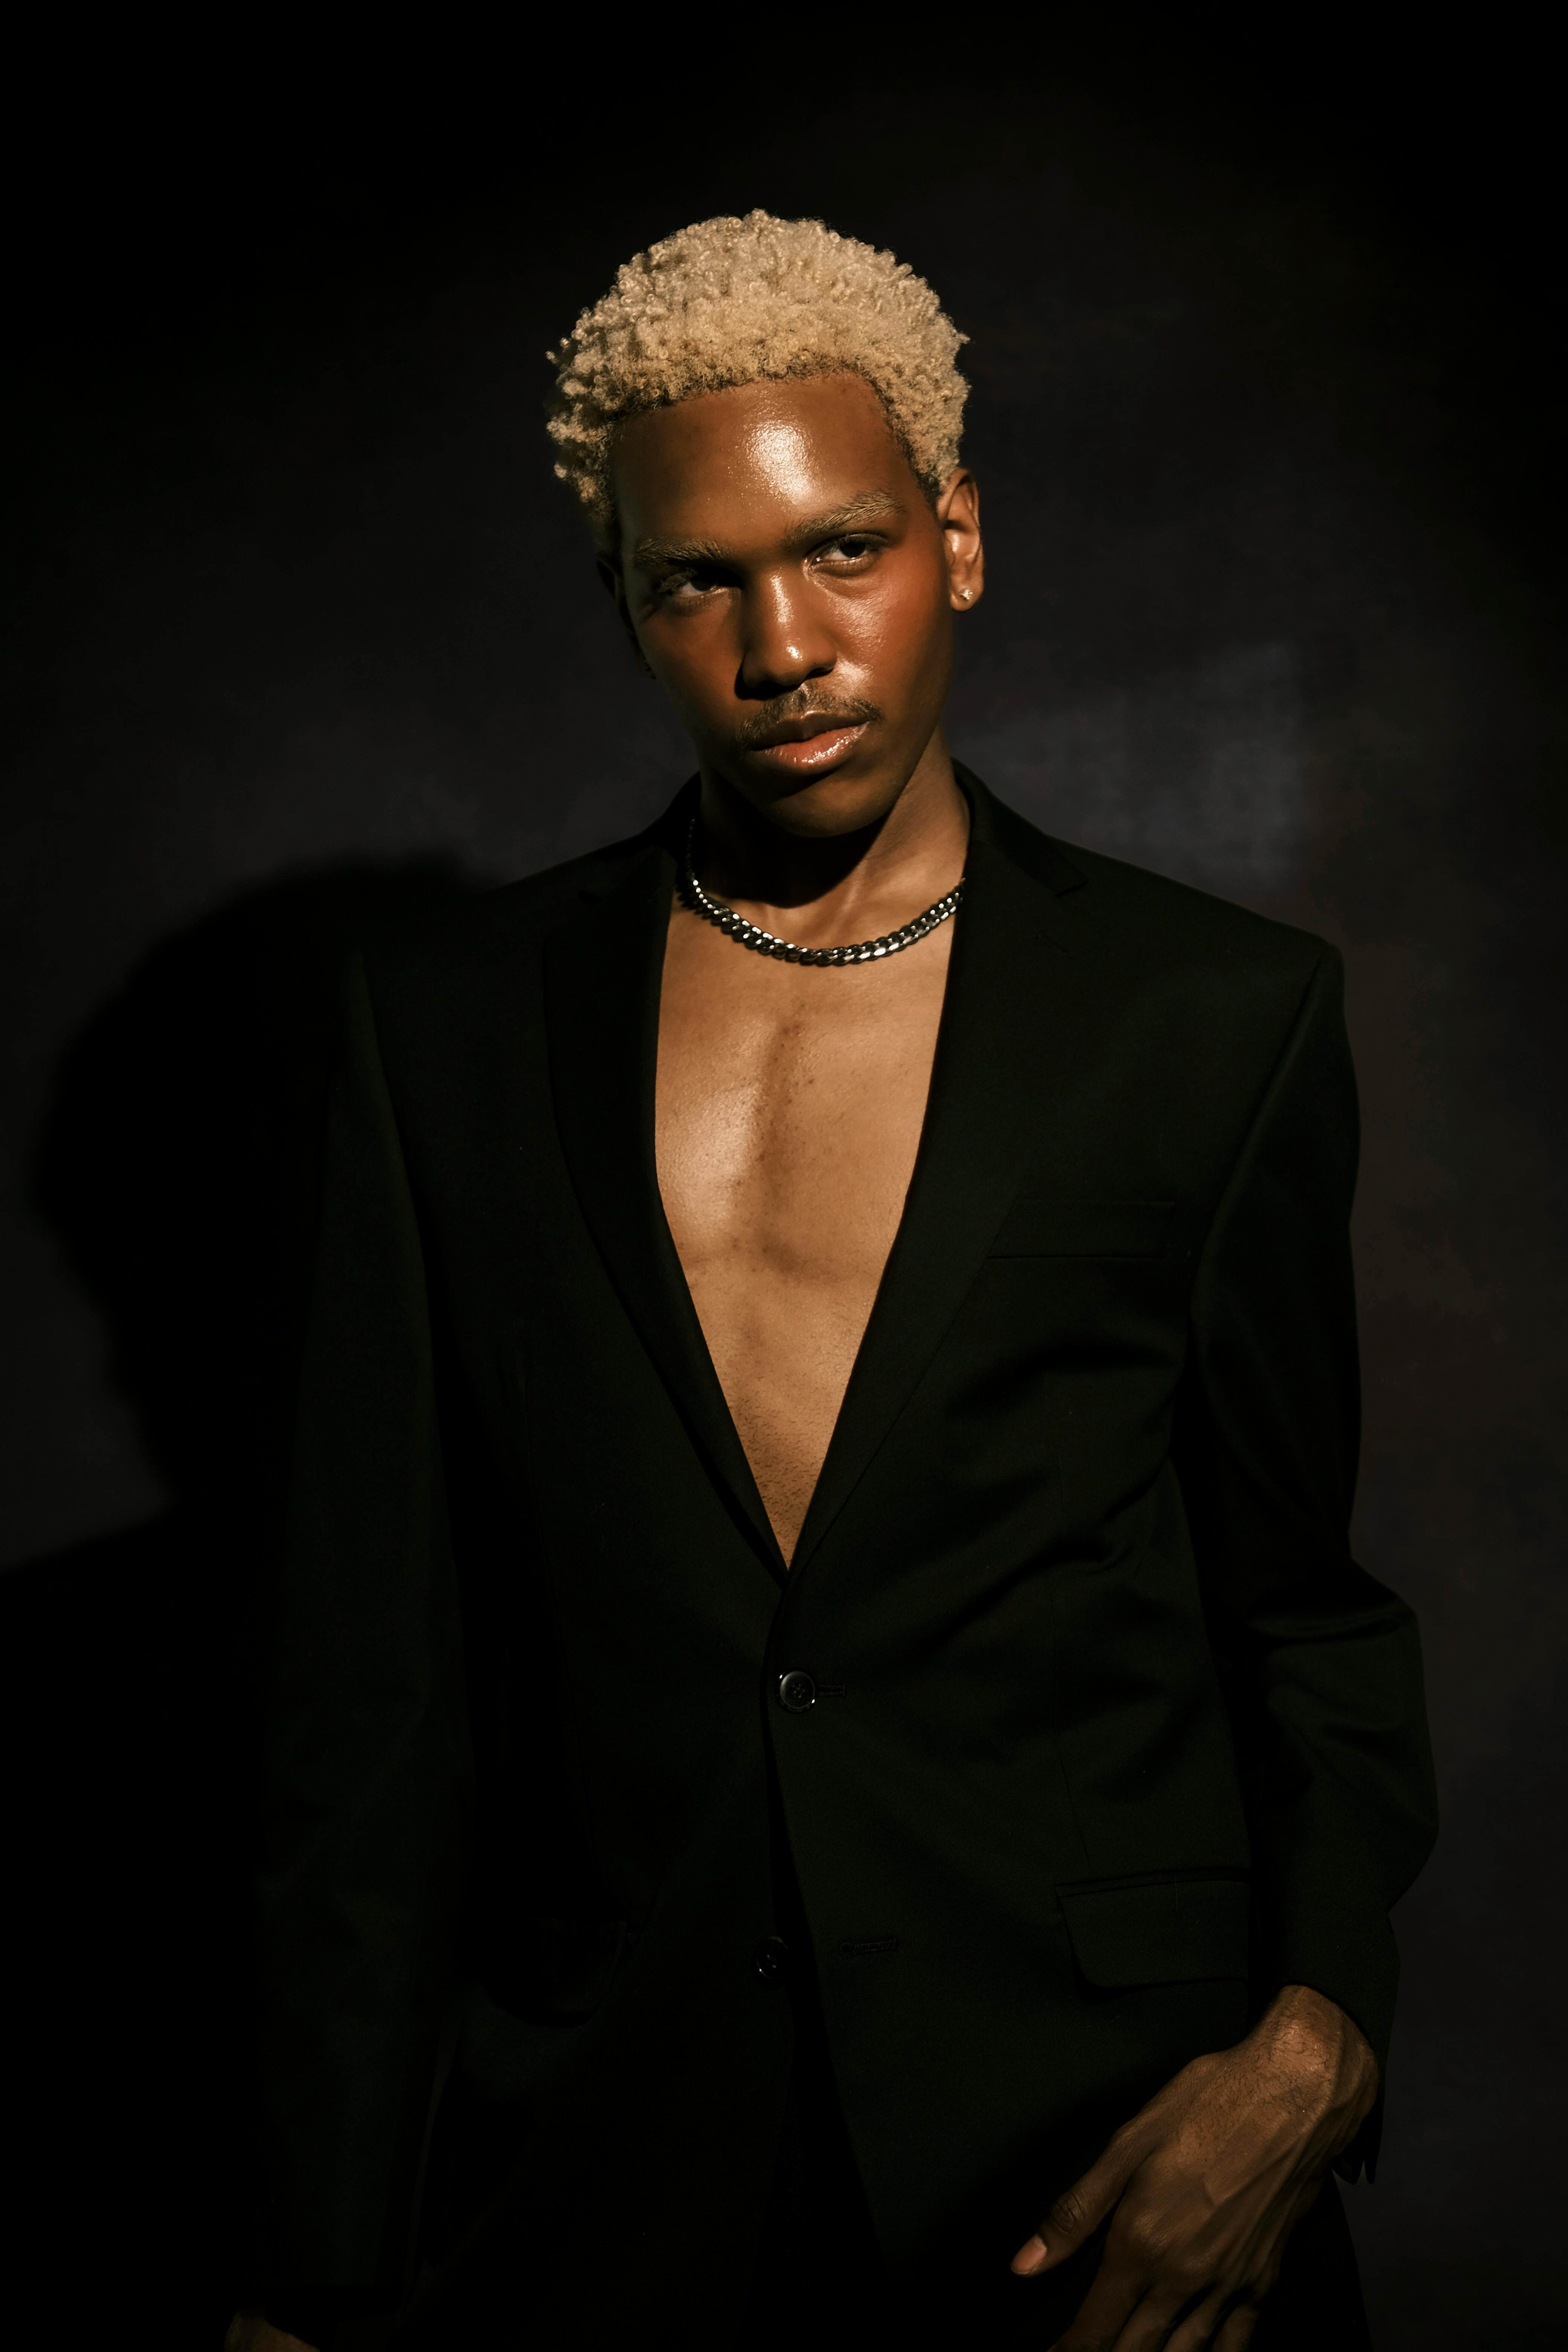
Gender: men